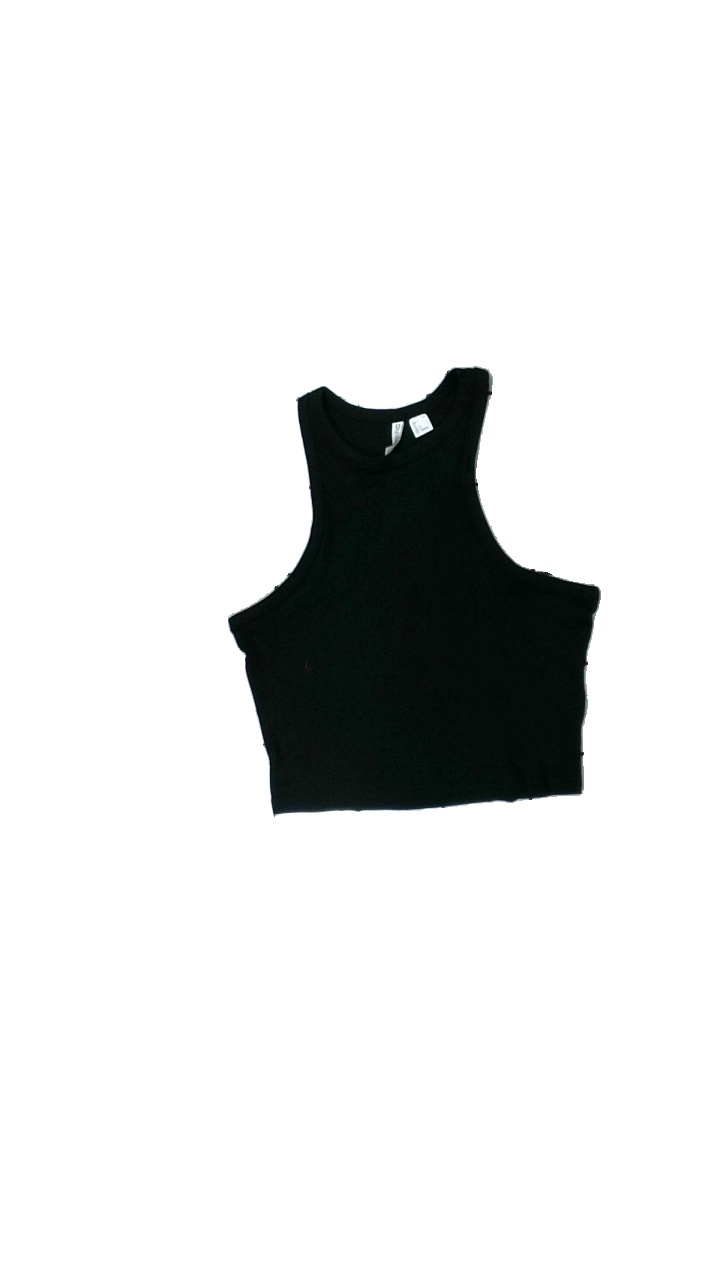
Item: Tank Top (Ladies)
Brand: H&m
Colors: Black
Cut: Regular, Cropped
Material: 100%¤ cotton
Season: All
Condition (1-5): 3
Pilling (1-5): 5
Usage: Reuse
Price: <50